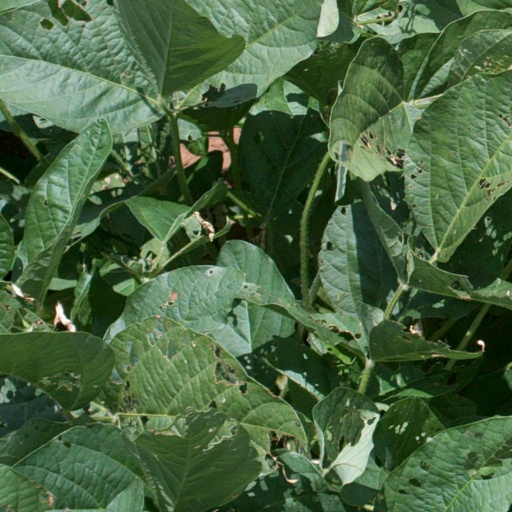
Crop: soybean